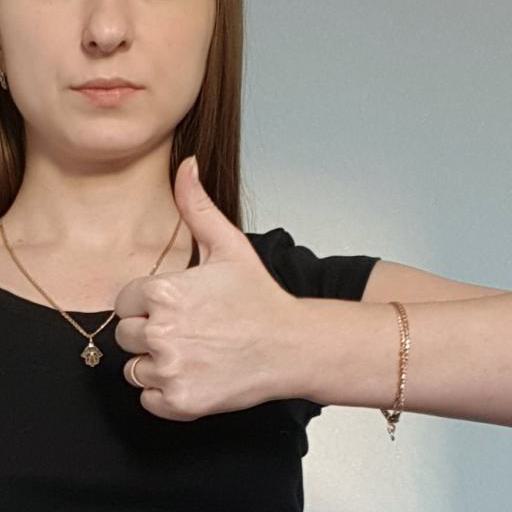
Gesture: like